Hagia Sophia

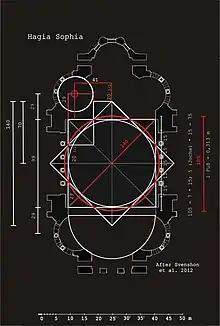
The geometric conception is based on mathematical formulas of Heron of Alexandria. It avoids use of irrational numbers for the construction

Days before the final decision on the conversion was made, Ecumenical Patriarch Bartholomew I of Constantinople stated in a sermon that "the conversion of Hagia Sophia into a mosque would disappoint millions of Christians around the world". The proposed conversion was decried by other Orthodox Christian leaders, the Russian Orthodox Church's Patriarch Kirill of Moscow stating that "a threat to Hagia Sophia [wa]s a threat to all of Christian civilization".